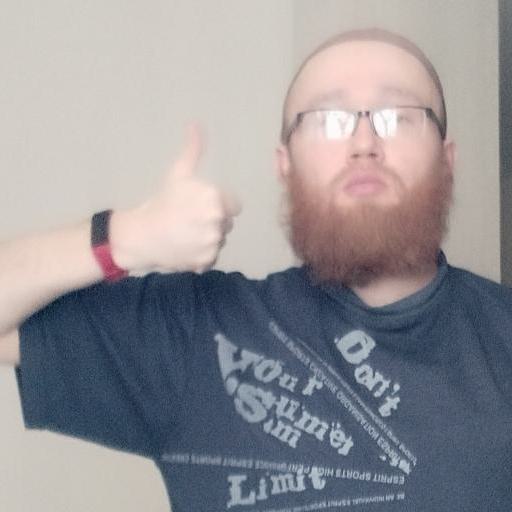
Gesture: like